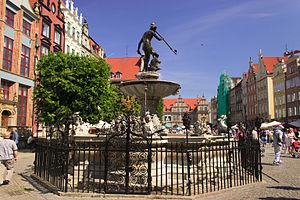
Les monuments historiques en Pologne sont définis par la loi. Dans les années 1961 - 1973 leur valeur était définie par une classification où la classe 0 était attribuée aux monuments les plus précieux. Cette classification n'est plus d'usage, il est considéré que tous les monuments historiques présentent la même valeur. Tout objet créé par l'homme qui temoigne du passé et dont la conservation présent un interêt social en raison de sa valeur artistique, historique ou scientifique peut devenir un monument historique.